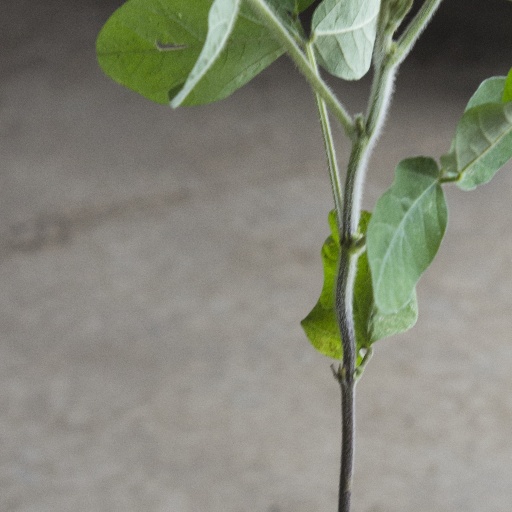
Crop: soybean